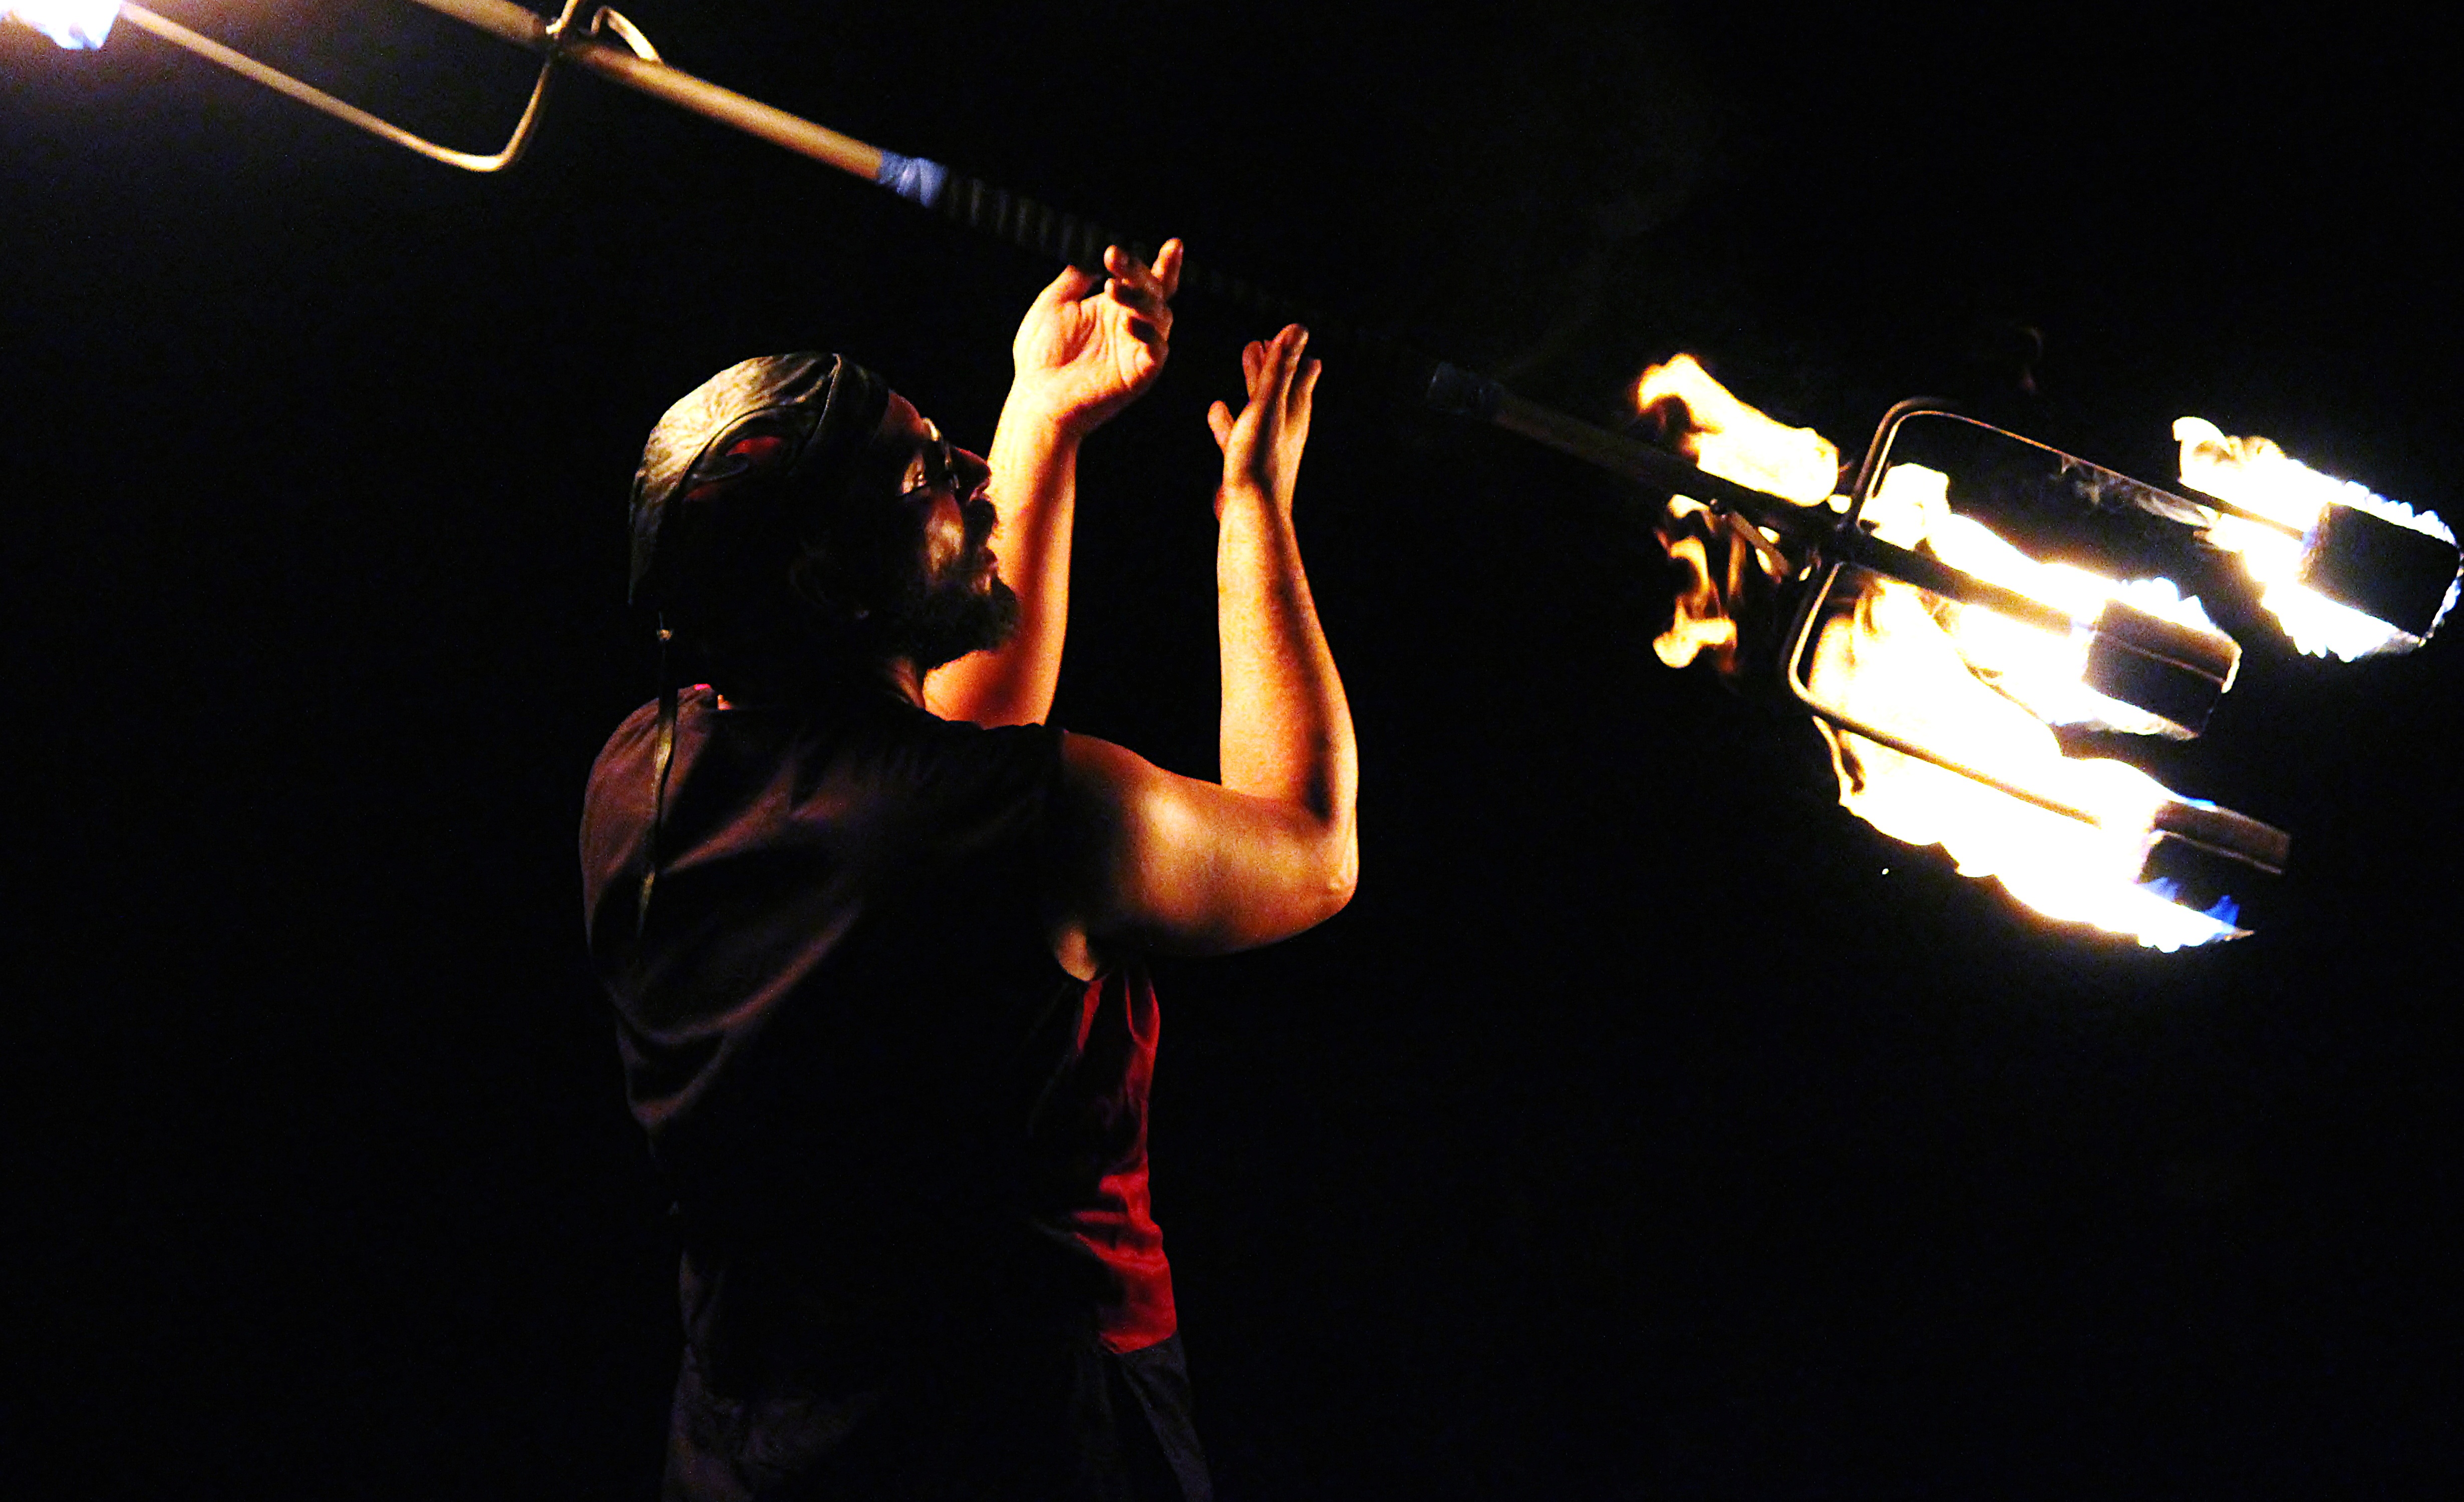
man, music, guitar, concert, balance, artist, flame, fire, musician, burn, performance art, stage, performance, hot, singing, event, guitarist, juggle, body, demonstration, entertainment, performing arts, muscles, rock concert, fire show